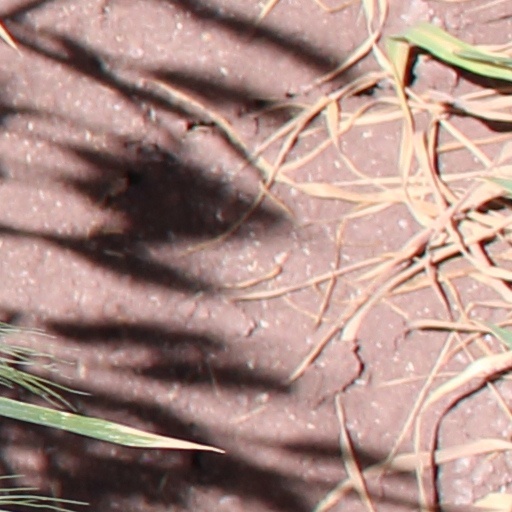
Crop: wheat